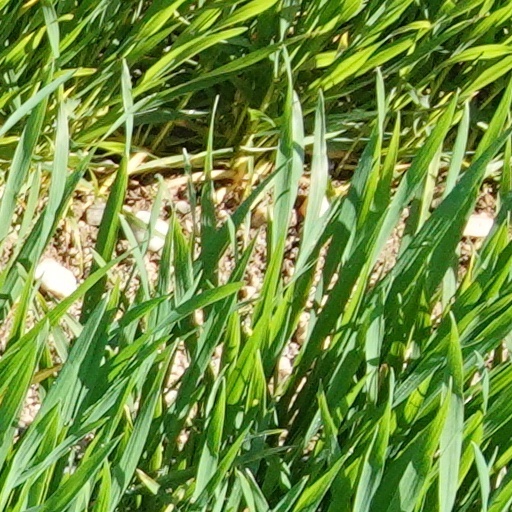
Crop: wheat